Charles Hadcock

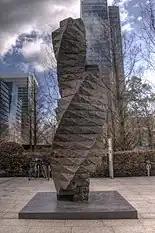
Torsion II “has been described as being like a stairway to the stars”

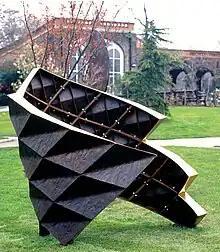
Caesura VI in Holland Park, London

Charles William George Hadcock is a British sculptor[1] (born 1965 in Derby, England) known for his monumental sculptures that incorporate elements of geology, engineering, and mathematics. Hadcock's work also draws inspiration from music, philosophy, and poetry. He is a Deputy Lieutenant of Lancashire.